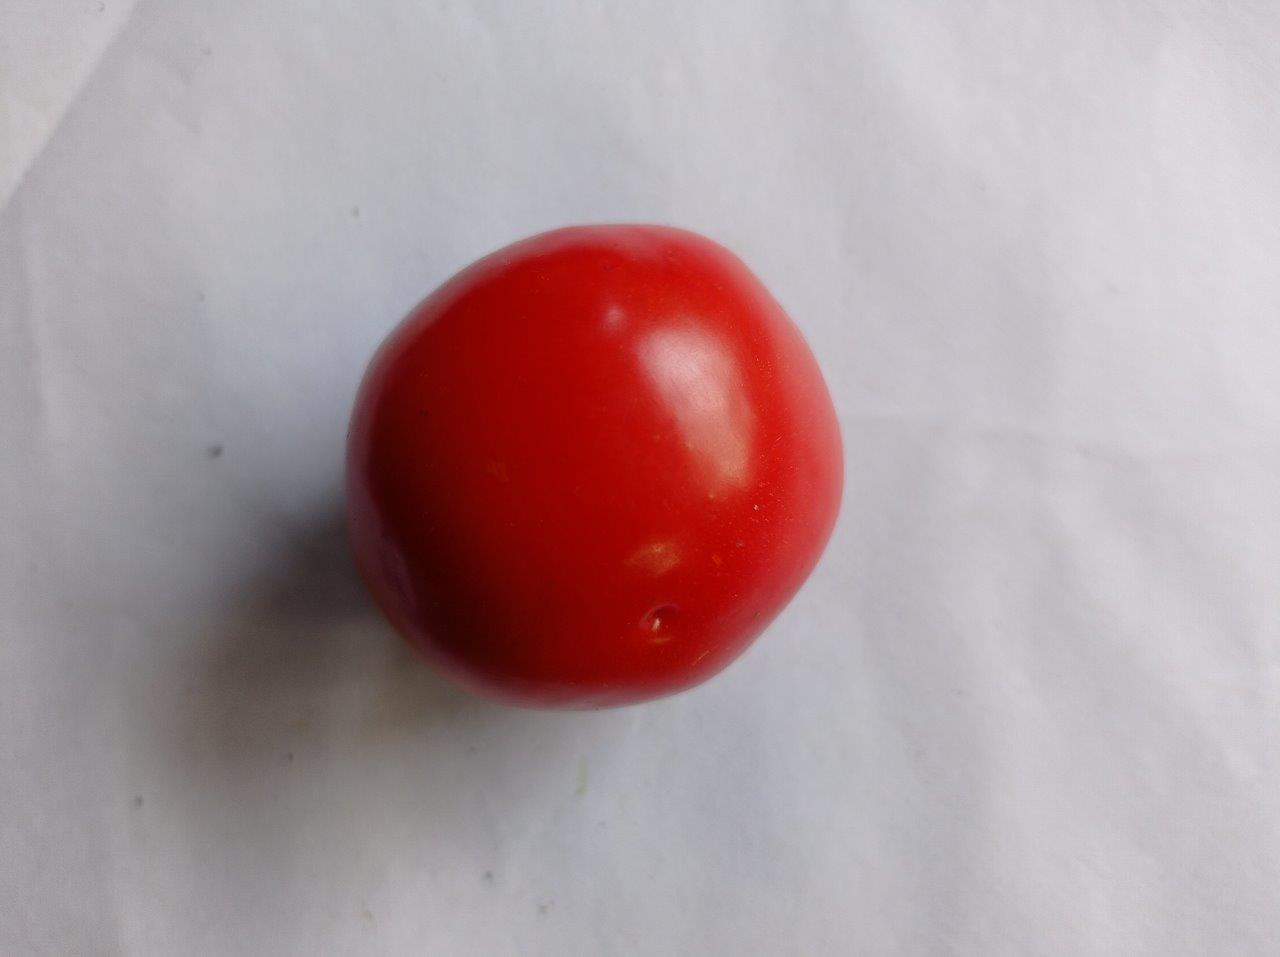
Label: Fresh